T.H. Morris House

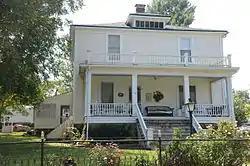

The T.H. Morris House is a historic house at the southeast corner of 6th and Bethel Streets in Mammoth Spring, Arkansas. It is a -story wood-frame American Foursquare structure, with a hip roof, and front and rear porches. The front porch has square columns and pilasters with simple capitals, and a simple balustrade. Built in 1908 for the owner of the local hardware store, it is the city's best example of American Foursquare architecture.